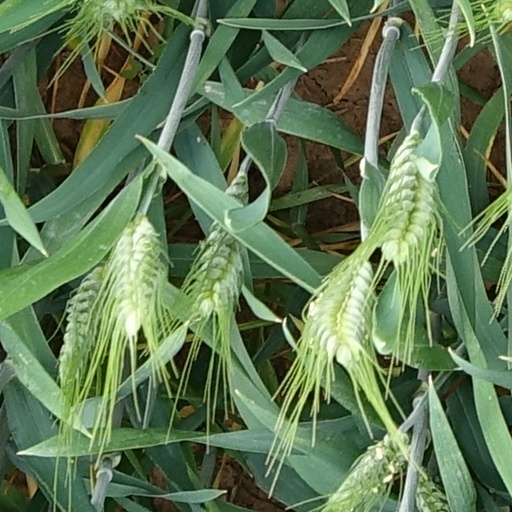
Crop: wheat